The Little Show

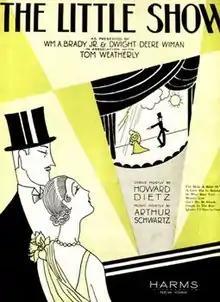
Sheet music cover (cropped)

The Little Show was a musical revue with lyrics by Howard Dietz and music by Arthur Schwartz. It was the first of 11 musicals that featured the songs of Dietz and Schwartz. The revue opened at the Music Box Theatre on Broadway on April 30, 1929 and ran for 321 performances until February 1930.